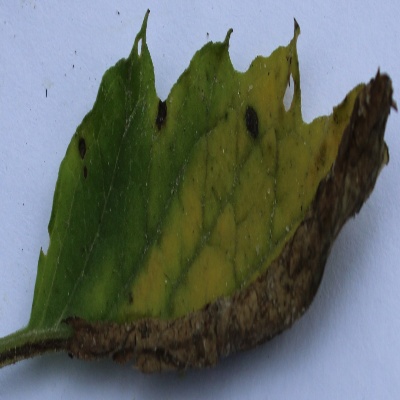
Crop: Tomato
Condition: verticulium wilt